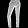
Label: Trouser